New York State Route 183

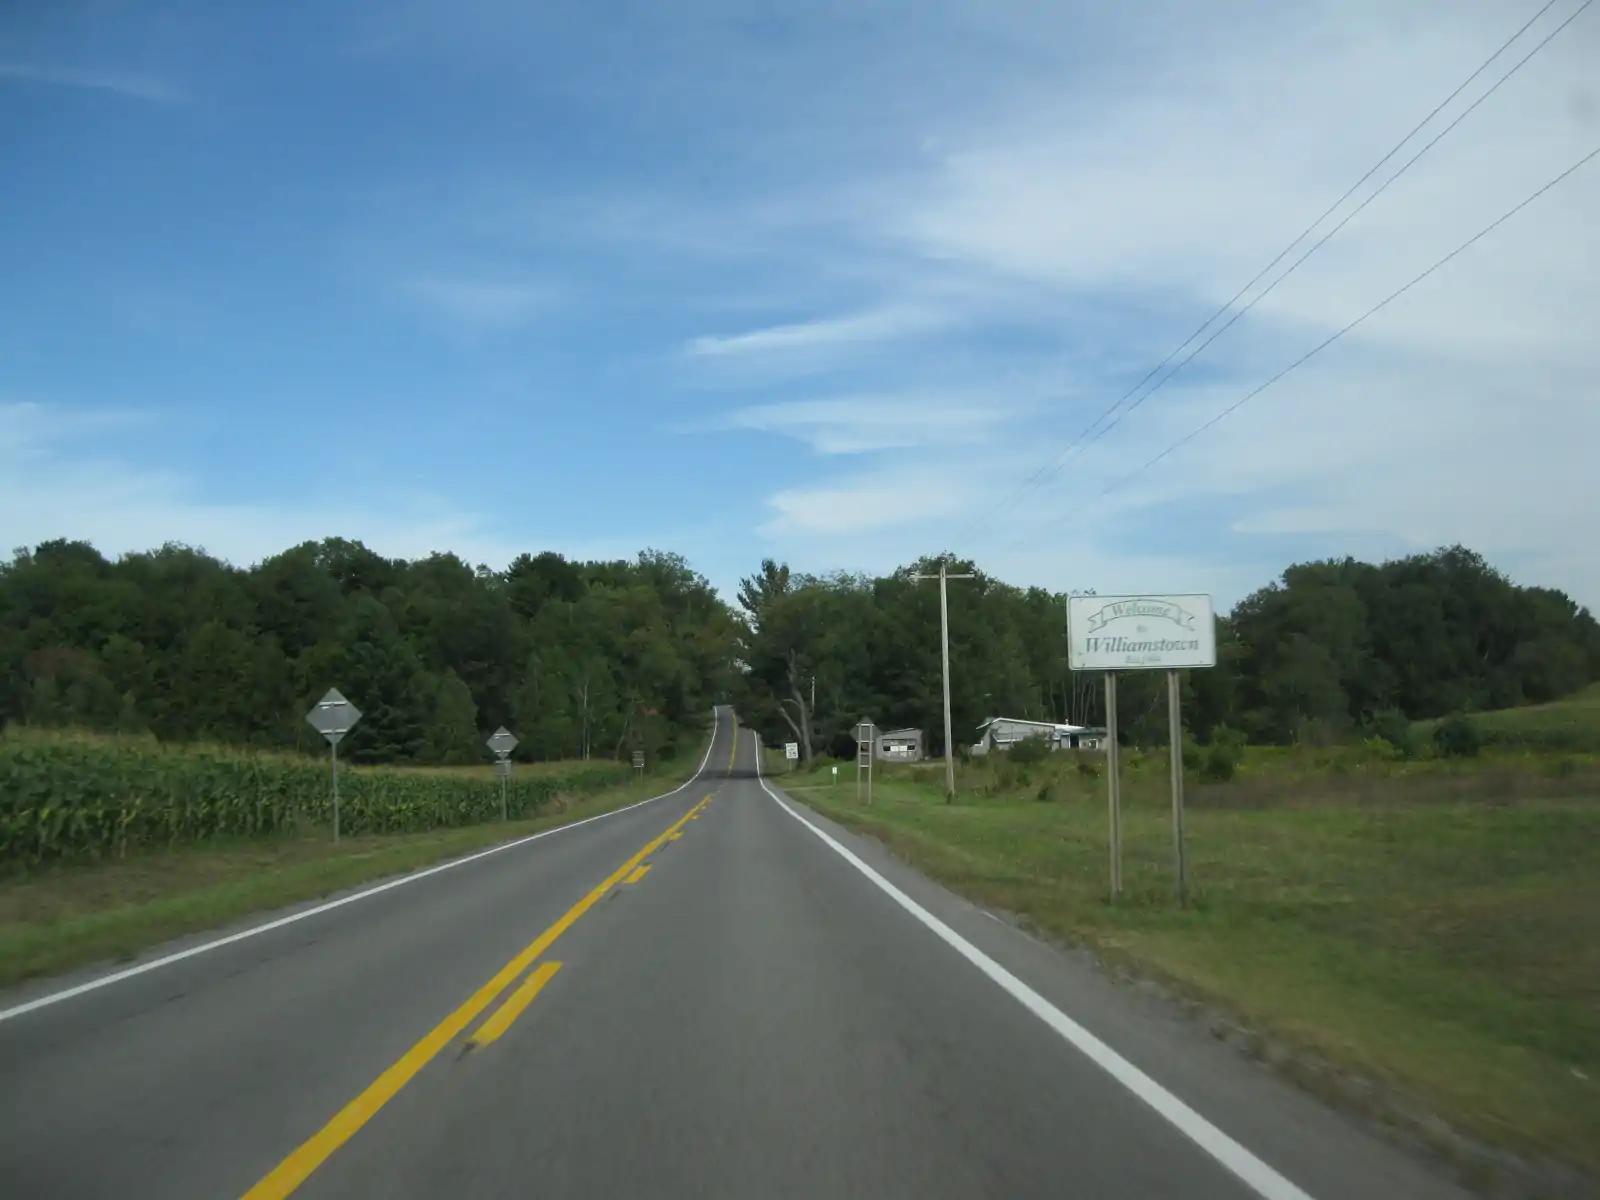
NY 183 approaching the town line of Williamstown

NY 183 begins at an intersection with NY 69 in the hamlet of Amboy Center (within the town of Amboy) as a continuation of County Route 23 (CR 23). NY 183 winds northward through the hamlet of Amboy Center around Hotel Pond. North of Amboy Center, the route crosses through the fields and power lines in the town of Amboy, entering the hamlet of Mud Hill. In Mud Hill, the route remains straight, passing some homes on the side of Little Pond. After leaving Mud Hill, NY 183 passes west of a former alignment of itself, winding northeast into dense woods until Smith Drive, where yet another pond is passed. Now proceeding northeast, NY 183 crosses into the town of Williamstown.